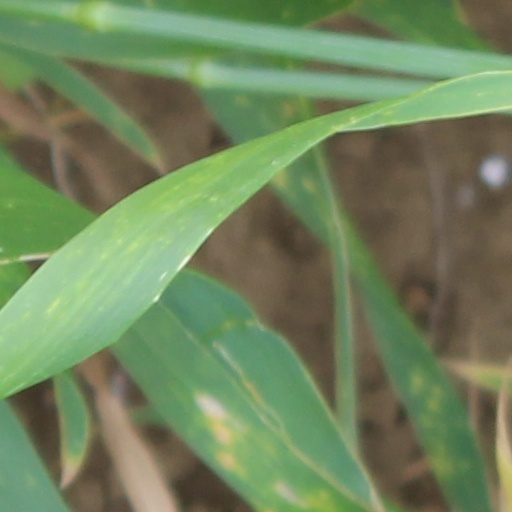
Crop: wheat